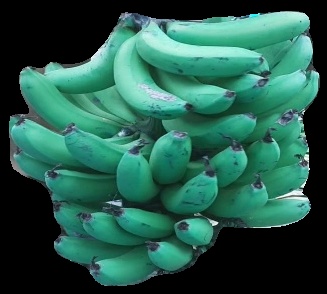
Variety: pachbale
Grade: grade3